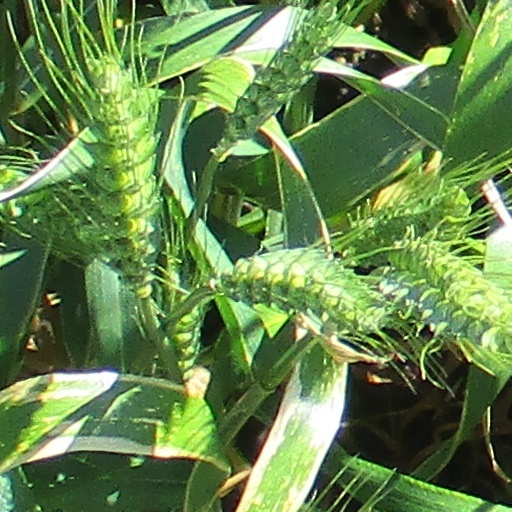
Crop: wheat